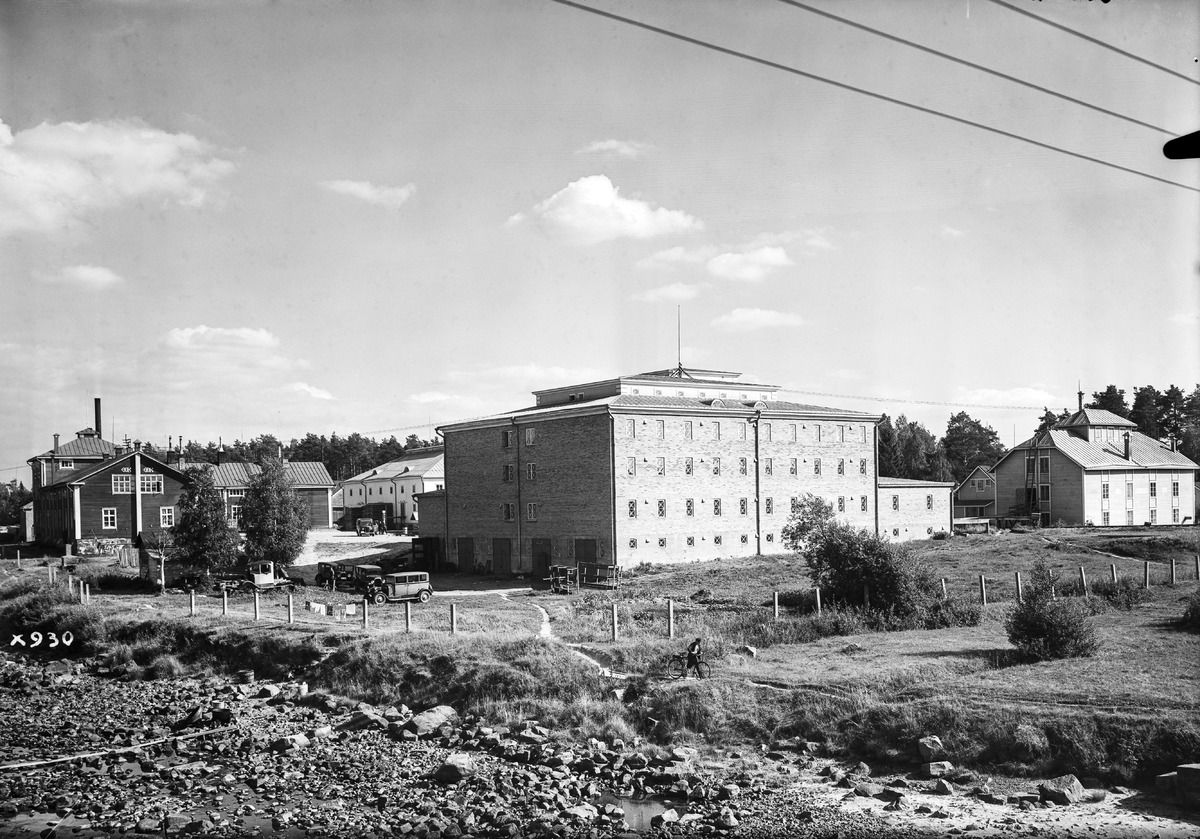
Oulun Osuuskaupan mylly
The mill of Oulu cooperative shop
sisällön kuvaus: Oulun Osuuskaupan myllyrakennus Oulun Koskenniskassa vuonna 1937. content description: The mill of Oulu cooperative shop at Koskenniska in Oulu in 1937.
Vuosi: 1937
Paikka: Suomi, Oulu, Suomi, Pohjois-Pohjanmaa, Oulu
Aiheet: osuuskaupat; Oulun Osuuskauppa; Koskenniska; ulkokuva; myllyt; osuusliikkeet; tuotantorakennukset; mills; cooperational shops; retail cooperatives; consumer cooperatives; production buildings